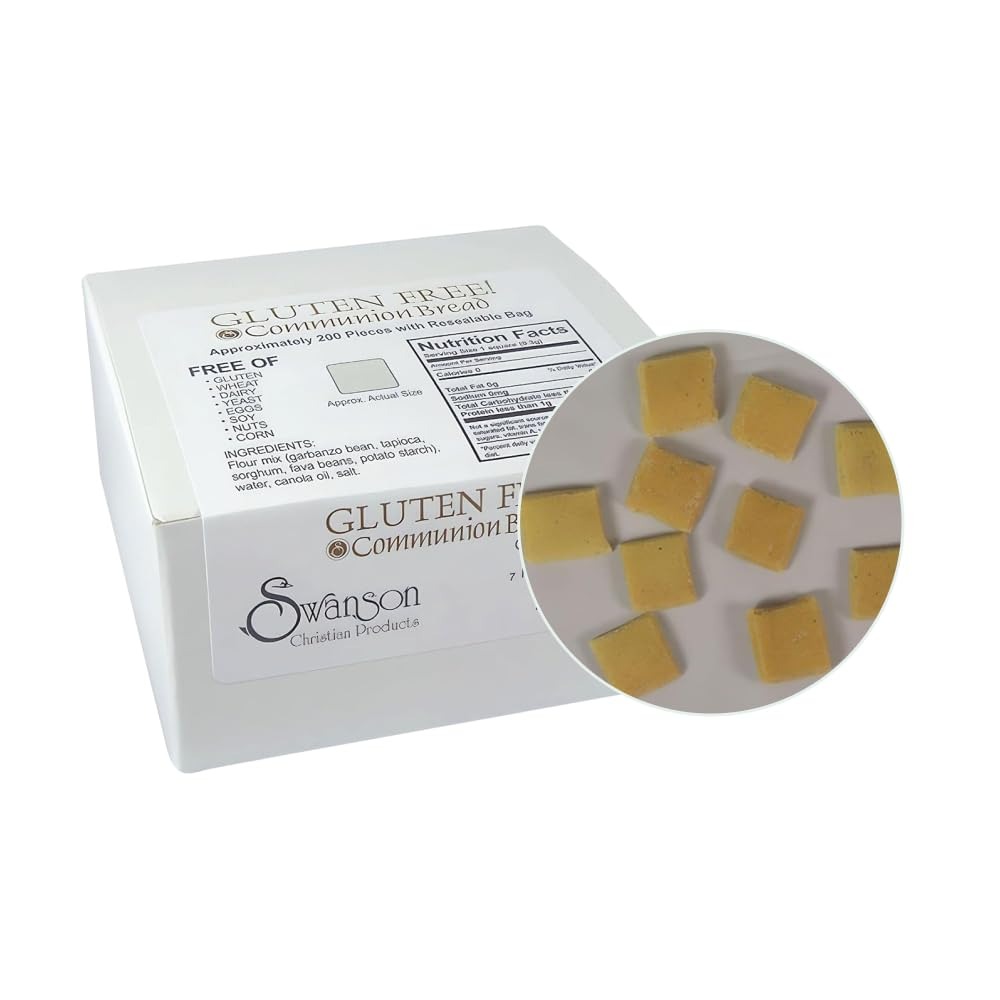
Item Name: Communion Bread - Gluten-Free Communion Bread - Church Supplies - Package of approx. 200 pieces
Bullet Point 1: GLUTEN-FREE : This communion bread is specially formulated to cater to individuals with gluten sensitivities, offering them a safe and inclusive option.
Bullet Point 2: INGREDIENTS: Crafted from a blend of sweet rice flour, potato flour, potato starch, and other carefully selected agents, ensuring it is FREE from gluten, wheat, dairy, yeast, eggs, soy, nut, and corn. REMINDER: THE INGREDIENTS OF THE BREAD IS INDEED GLUTEN-FREE with RESEALABLE PACK. Manufactured in a facility that also uses tree nuts, soy & gluten items. Due to the handcrafted nature of Swanson Baked Communion Breads, cross contamination with ingredients containing gluten may result in variations of the final product.
Bullet Point 3: BITE-SIZED PIECES : Each piece measures 1/2" in size, providing a soft and manageable bite that's easy to handle, and ideal for use during communion services.
Bullet Point 4: QUANTITY: Each box contains approximately 200 pieces, ensuring an ample supply for congregational services, conveniently laid out for distribution. Perfect church supplies.
Bullet Point 5: MADE IN THE USA: Produced domestically, this communion bread is crafted with care and attention to quality, meeting stringent standards for purity and safety.
Bullet Point 6: FRESHNESS GUARANTEED : Packaged in a resealable bag, the communion bread is meticulously sealed to preserve its freshness, ensuring every piece is as delectable as the last.
Bullet Point 7: SPIRITUAL SIGNIFICANCE: Rooted in 1 Corinthians 11:24, communion serves as a profound act of remembrance, reflecting on Jesus' sacrifice and the salvation it brings to believers' lives.
Product Description: <p>Introducing our Gluten-Free Communion Bread from SWANSON CHRISTIAN PRODUCTS, the perfect blend of reverence and inclusivity for your congregation's communion services. Crafted with care in the USA, these bite-sized pieces offer a delectable solution for those with gluten sensitivities, ensuring everyone can partake in this sacred ritual.</p><p>Specially formulated from a harmonious mix of sweet rice flour, potato flour, potato starch, and other carefully selected ingredients, our communion bread is completely free from gluten, wheat, dairy, yeast, eggs, soy, nut, and corn. With each piece measuring a soft and manageable 1/2", they're designed for ease of handling, allowing worshippers to focus on the spiritual significance of the moment.</p><p>BEST FOR;</p><ul><li>Sunday service</li><li>Midweek prayer meetings&nbsp;</li><li>Special events</li><li>Church supplies</li></ul><p>Our Gluten-Free Communion Bread is the ideal choice. Each box contains approximately 200 pieces, ensuring an ample supply for your congregation's needs. Simply set them out during services, and experience the joy of partaking in communion without worry or hesitation.</p><p>Packaged in a resealable bag, our communion bread guarantees freshness with every serving. This thoughtful packaging ensures that each piece maintains its exquisite taste and texture, reflecting the reverence and care with which it was made.</p><p>Transform your communion experience with our Gluten-Free Communion Bread. From its inclusive formulation to its convenient packaging, it's the perfect addition to your church supplies, enhancing the spiritual journey of your congregation as they gather to remember and reflect on Jesus' sacrifice.</p><p><br>&nbsp;</p>
Value: 200.0
Unit: Count

Price: 21.73